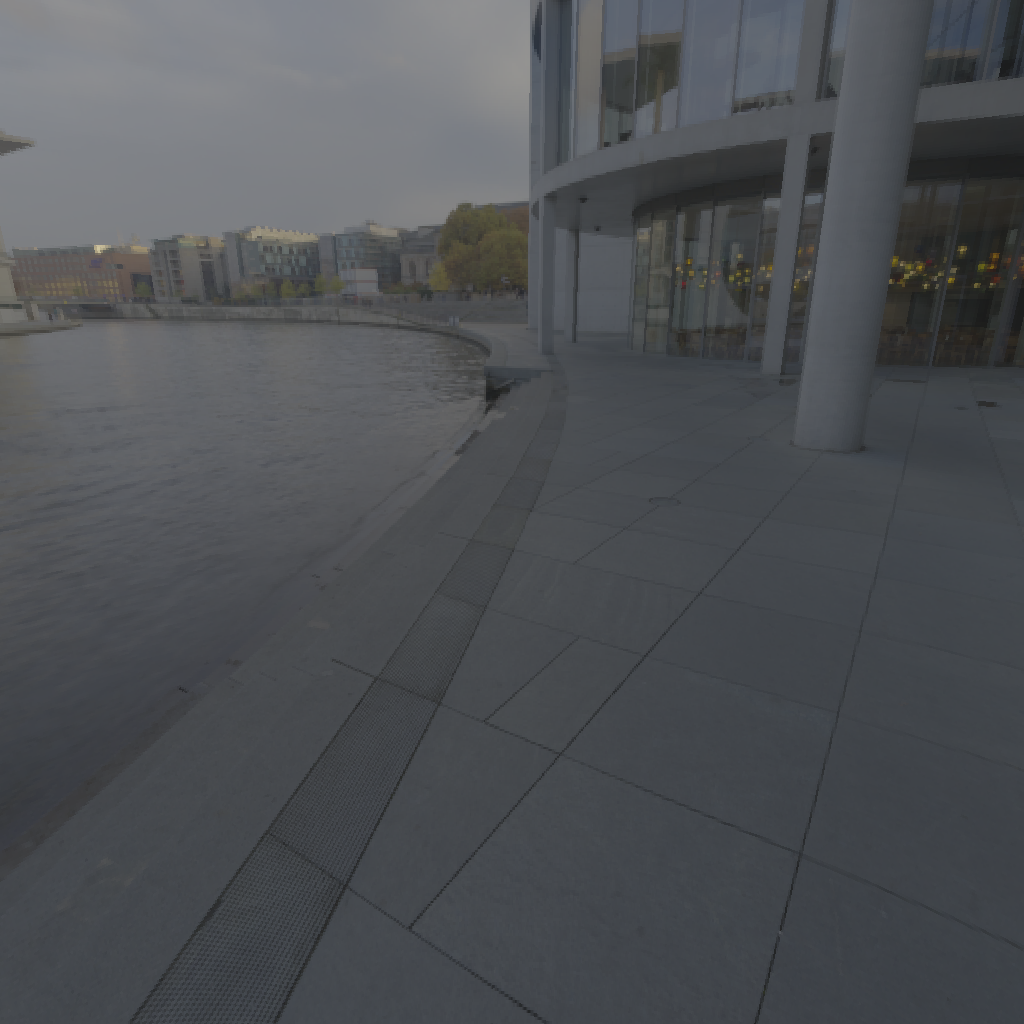
scene-linear HDR photo, Modern Buildings, outdoor, river, building, city, urban, concrete, urban, sunrise-sunset, partly cloudy, medium contrast, natural light, high dynamic range, physically based lighting